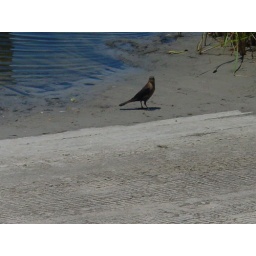
bird by the water